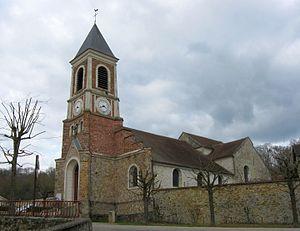
Église Saint-Nicolas de Dhuisy. (Seine-et-Marne, région Île-de-France).
Dhuisy est une commune française située dans le département de Seine-et-Marne en région Île-de-France.